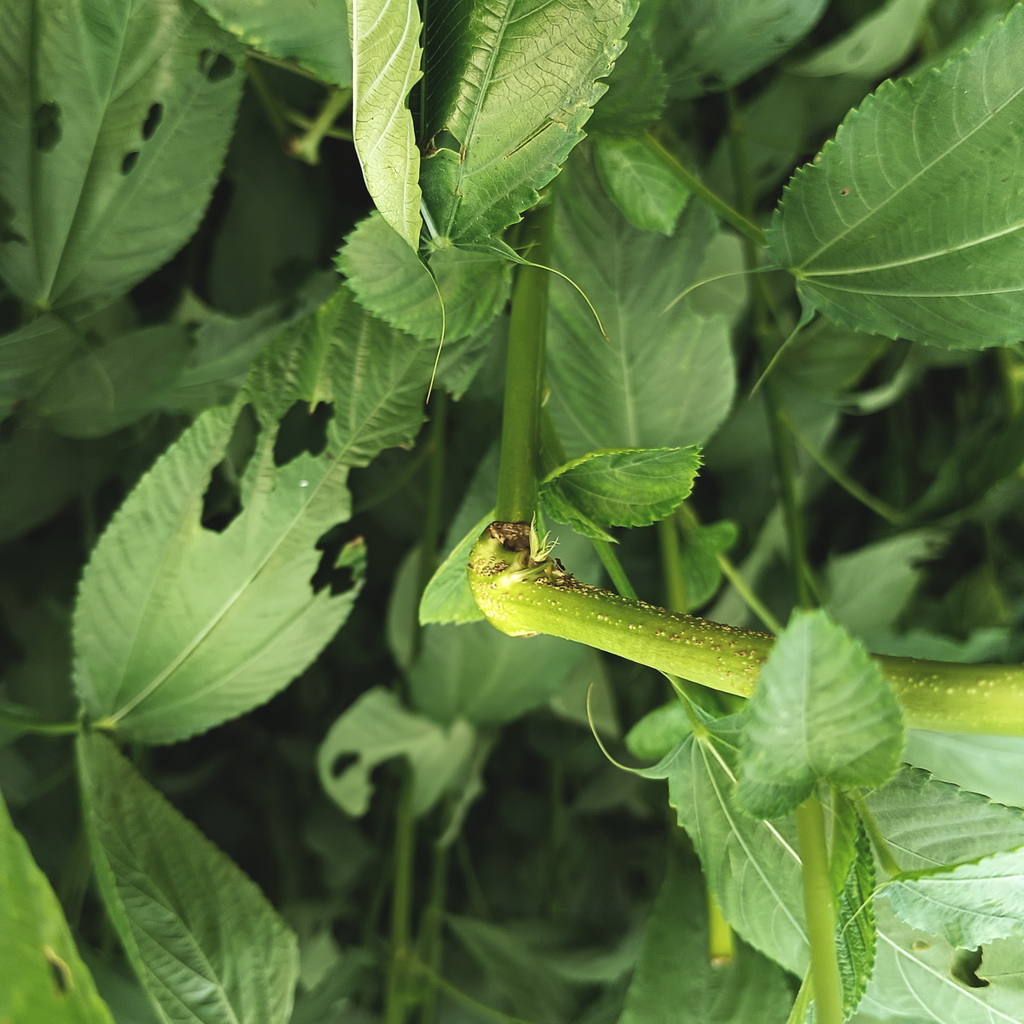
Label: Stem Soft Rot